Matteo Renzi

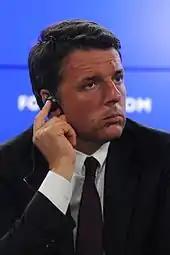
Renzi during a press conference in June 2016

As a result of the Libyan and Syrian Civil Wars, a major problem faced by Renzi upon becoming prime minister was the high levels of illegal immigration to Italy. 2014 saw an increase in the number of migrants rescued at sea being brought to southern Italian ports, with the increase in the number of migrants prompting criticism of Renzi by the anti-immigration Lega Nord, the Five Star Movement, and Silvio Berlusconi's Forza Italia party. On 8 August, the Renzi Cabinet approved a law-decree providing for the international protection of migrants. In November 2014, Renzi ordered the Italian-run rescue option Operation Mare Nostrum to be replaced by Frontex's Operation Triton due to the refusal of several EU governments to fund it. In 2014, 170,100 migrants arrived in Italy by sea, a 296% increase compared to 2013. 141,484 of the travellers were ferried over from Libya. Most of the migrants had come from Syria, Eritrea, and various countries in West Africa.